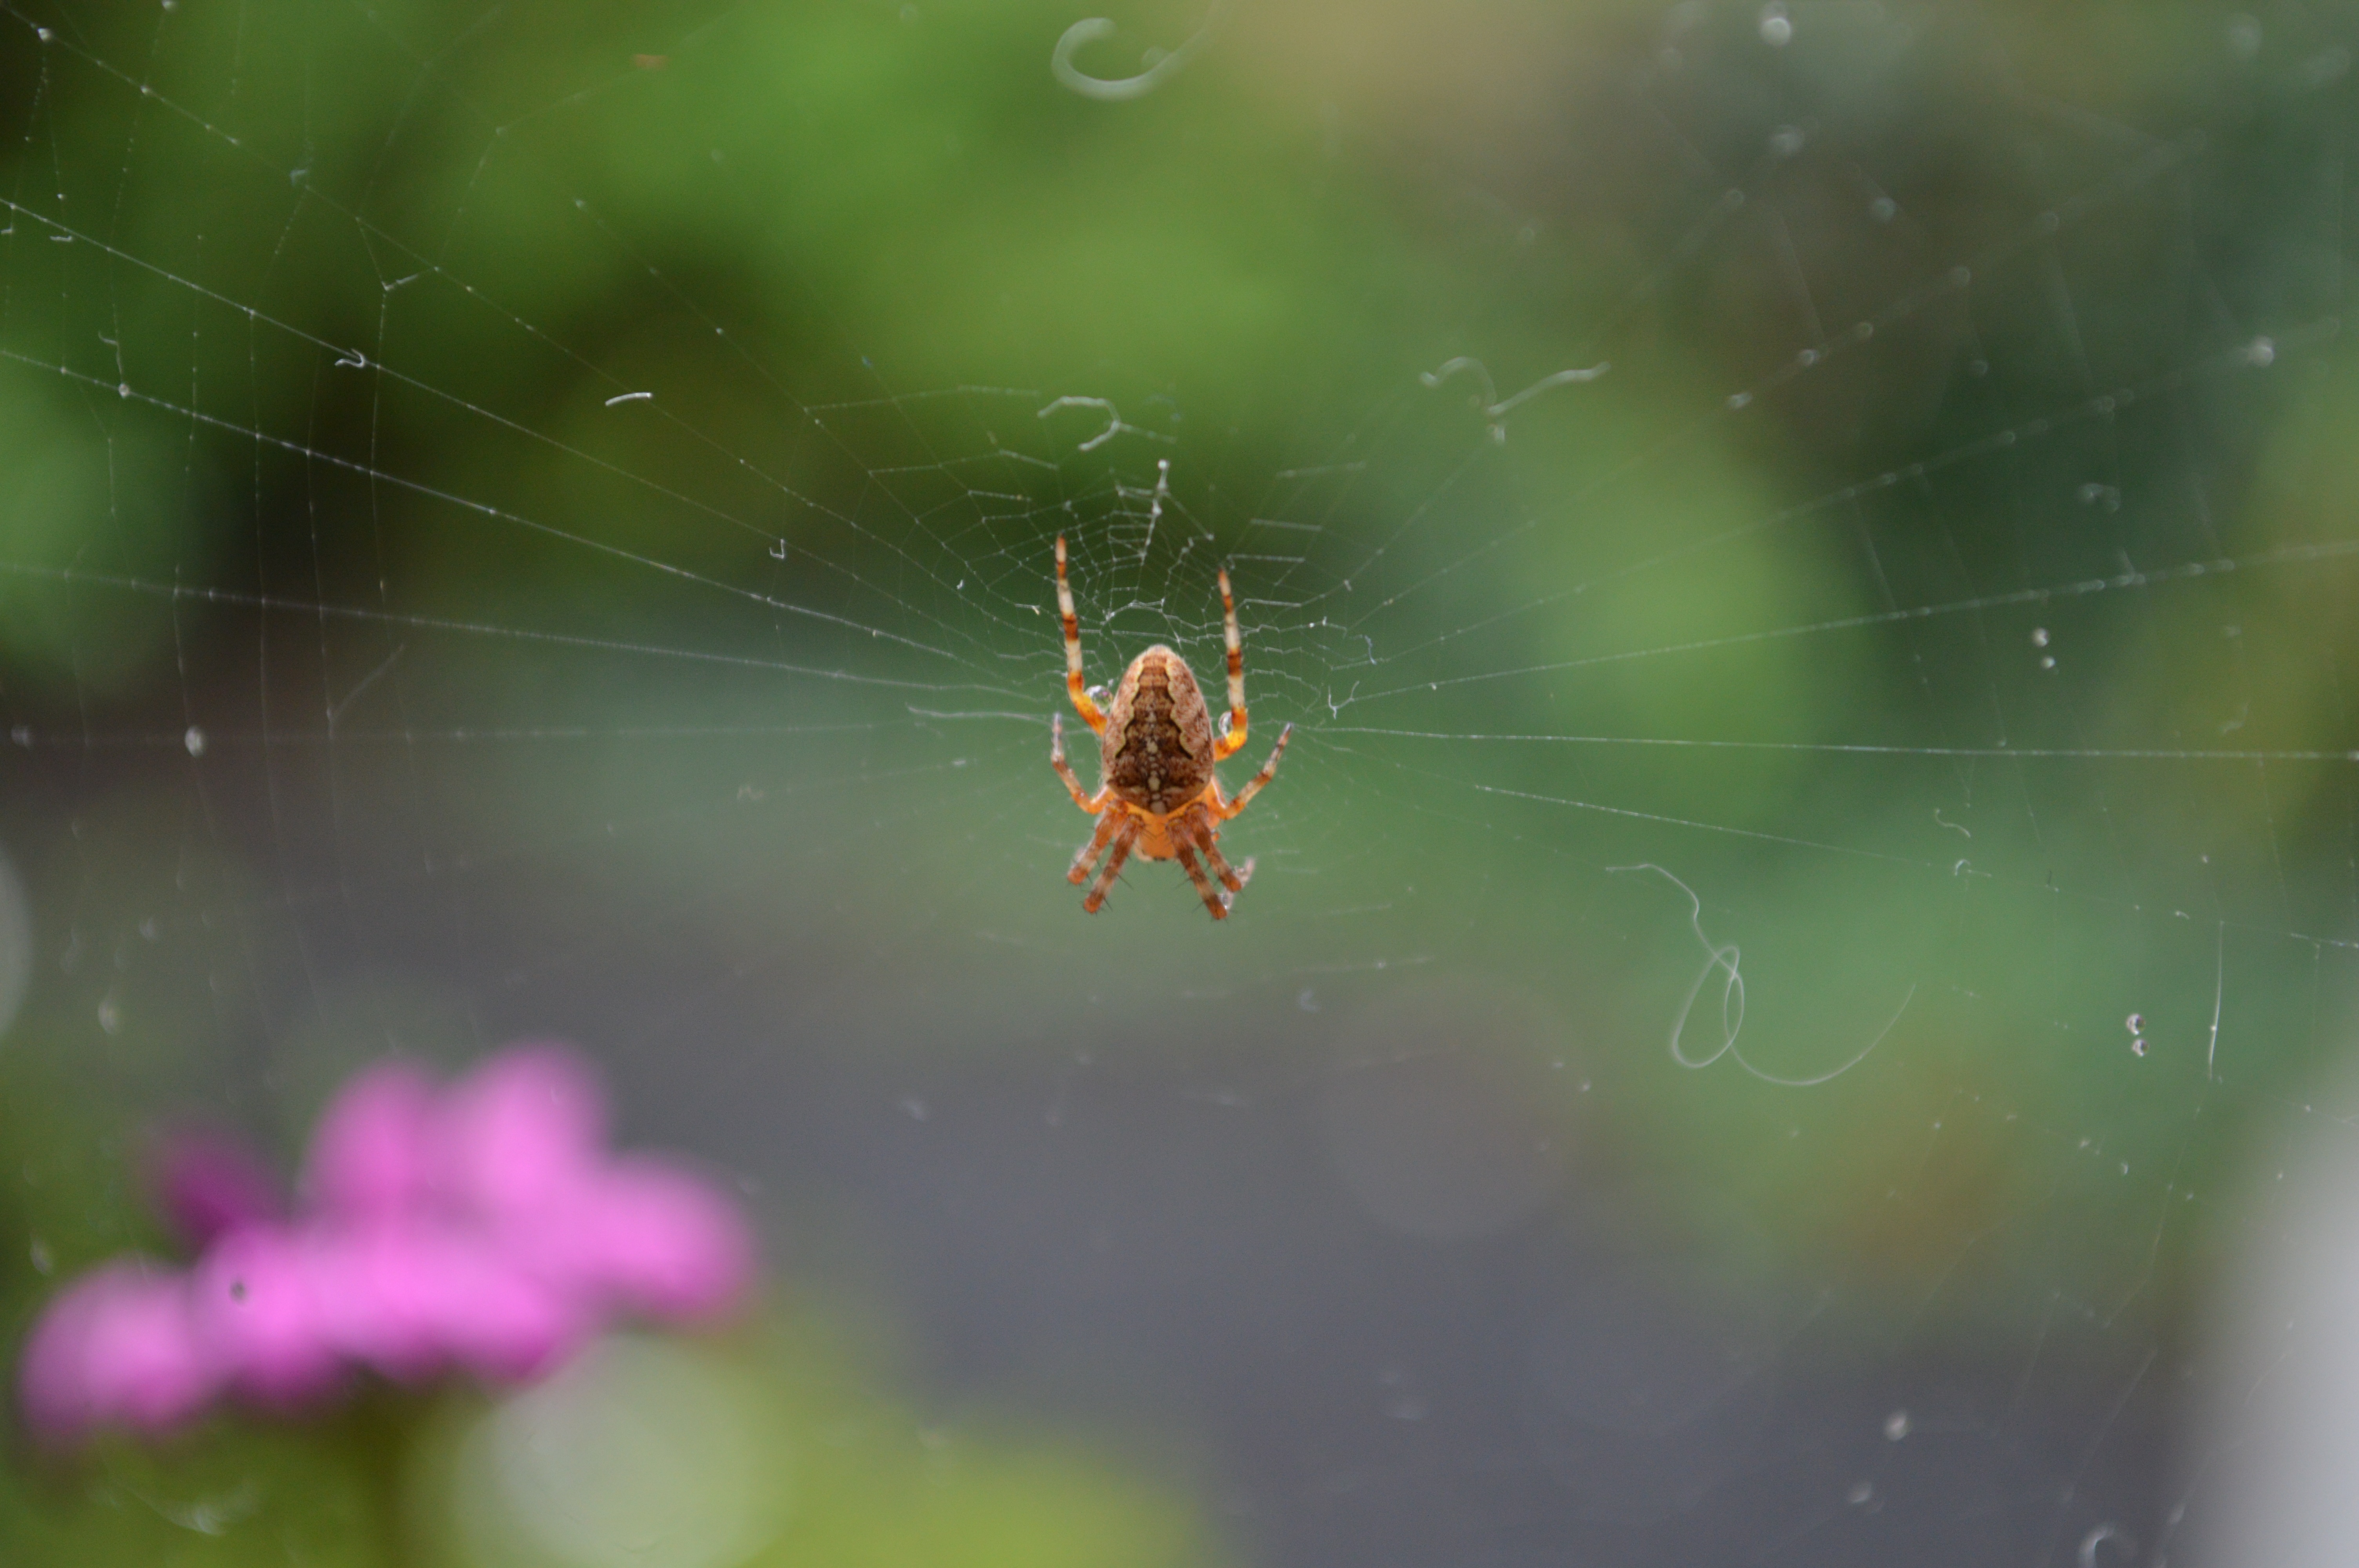
nature, photography, web, green, fauna, material, invertebrate, spider web, cobweb, close up, spider, arachnid, garden spider, spin, macro photography, arthropod, european garden spider, rag, araneus, orb weaver spider, web spiders